Leonard Peltier

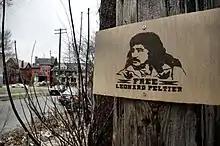
Free Leonard Peltier sign, March 2009

The police officer who arrested Peltier, Bob Newbrook, is convinced that he "was extradited illegally and that he didn't get a fair trial in the United States".